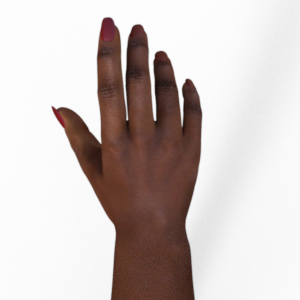
Label: paper